Sakuma Morimasa

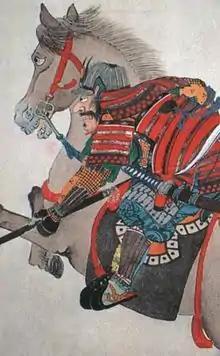
Sakuma Morimasa (from Riding image of Sakuma Morimasa held by Kenkun Jinja, Kyoto)

was the son of Sakuma Moritsugu, cousin of Sakuma Nobumori, a prominent Oda retainer to Oda Nobuhide and Oda Nobunaga. After several campaigns in which he had fought, he was given the nickname "oni-genba" which literally means "Demon Genba", Genba being his middle name.